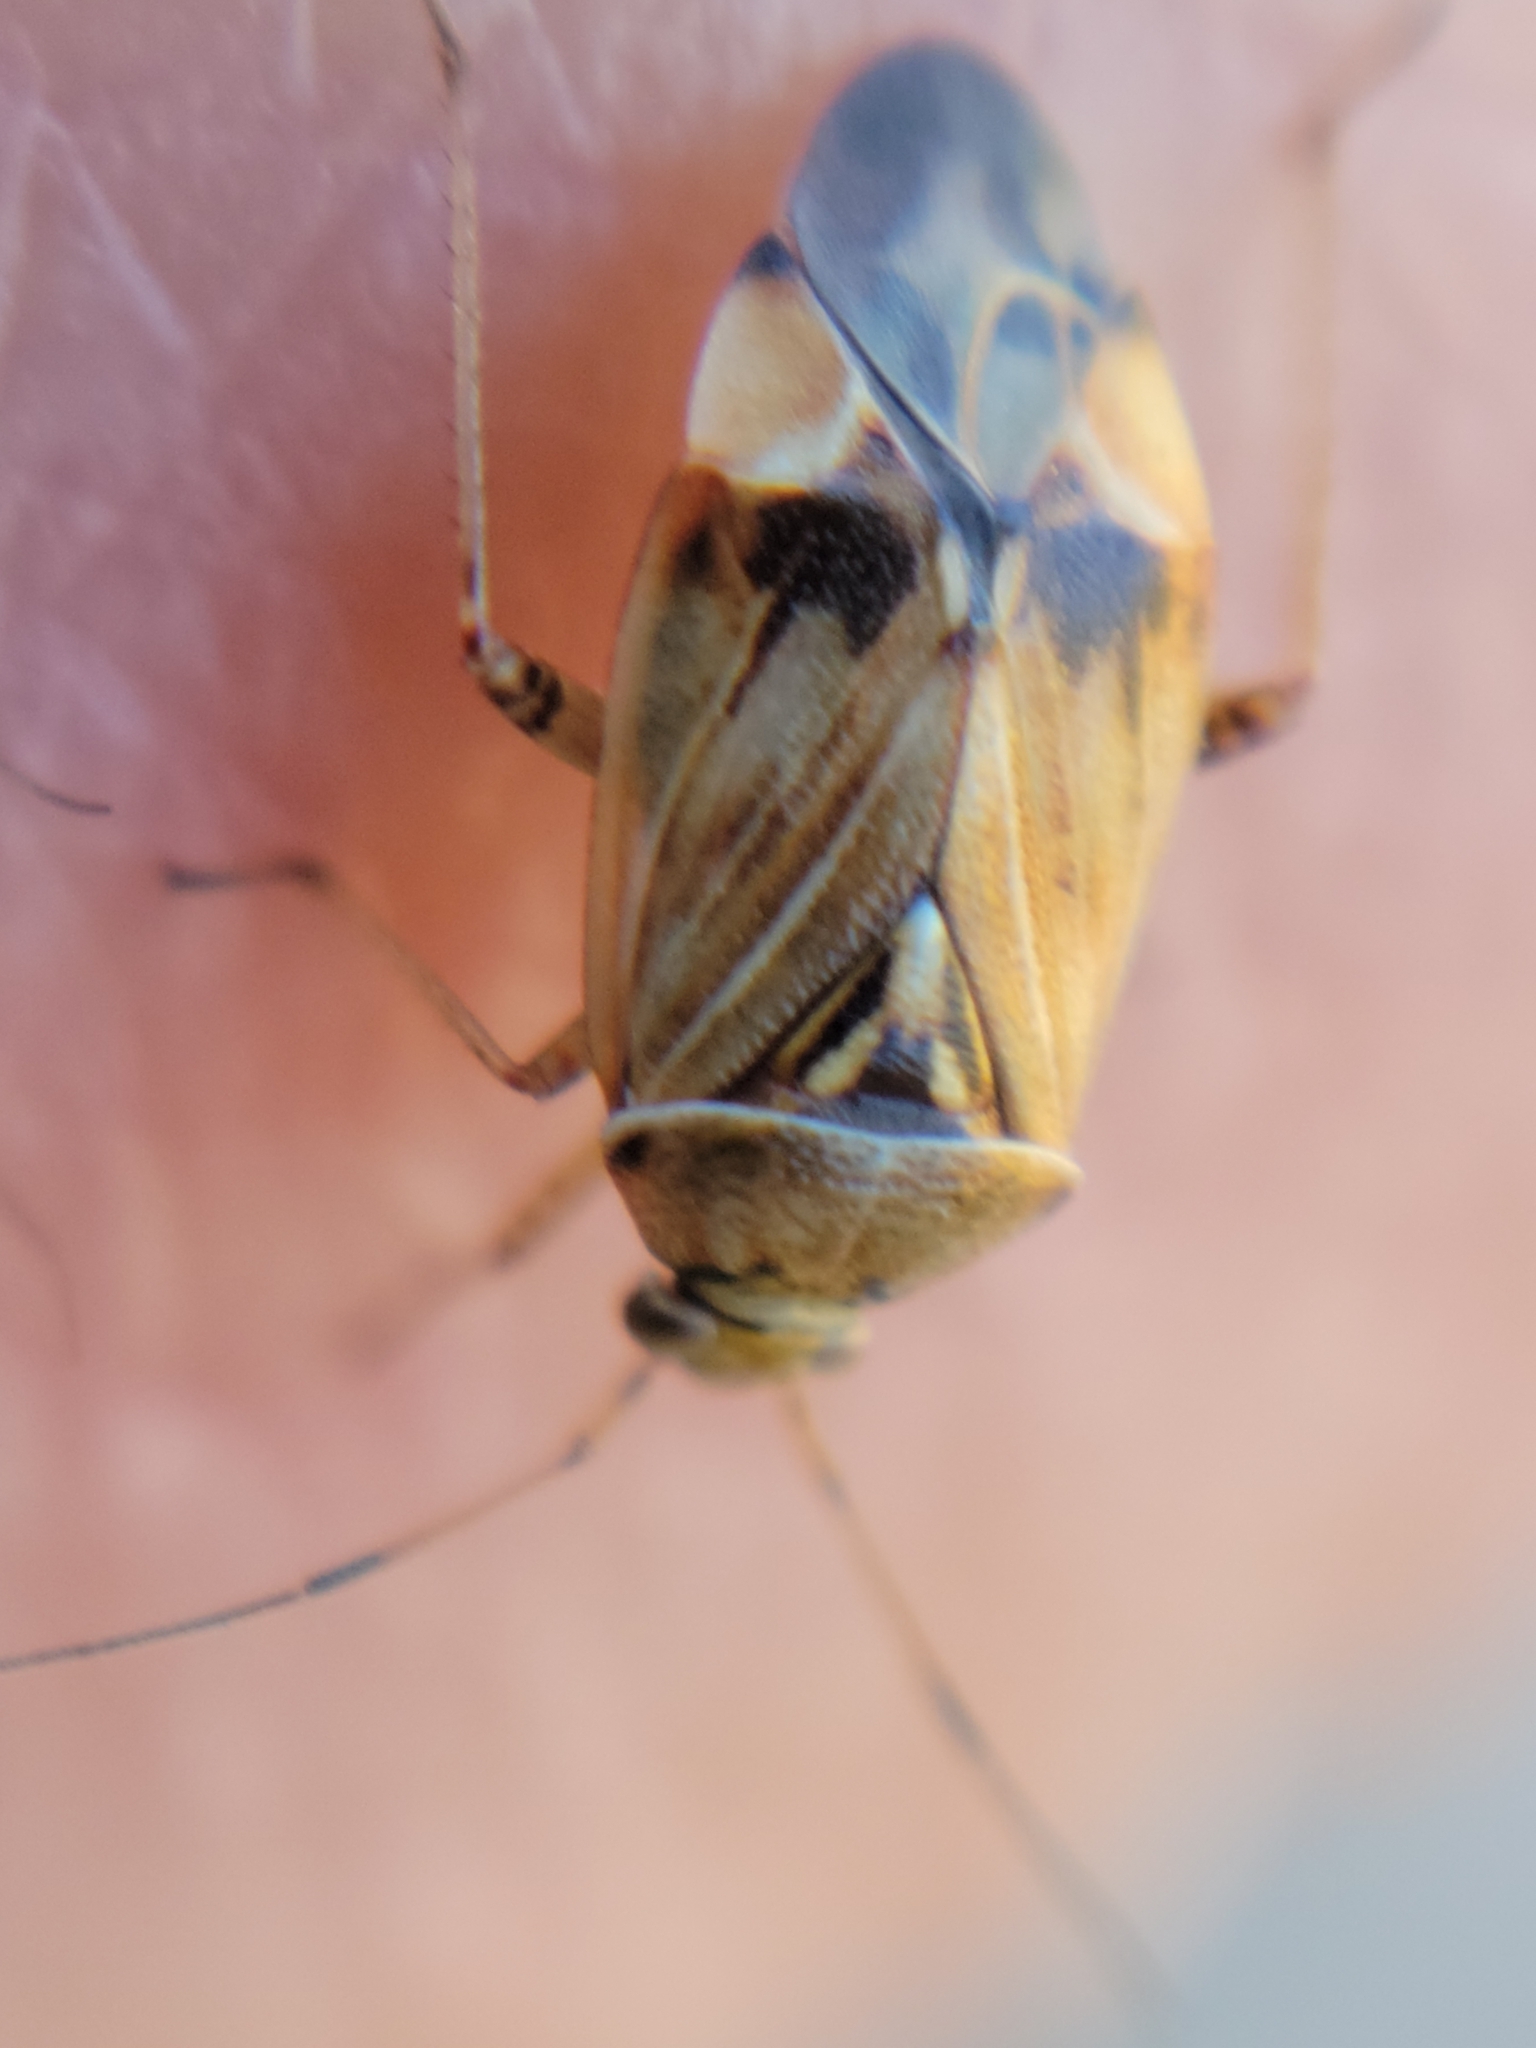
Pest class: lygus_bug